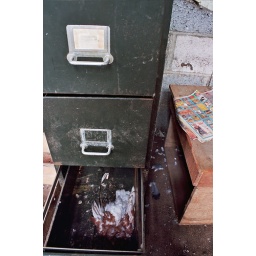
pigeon in drawer